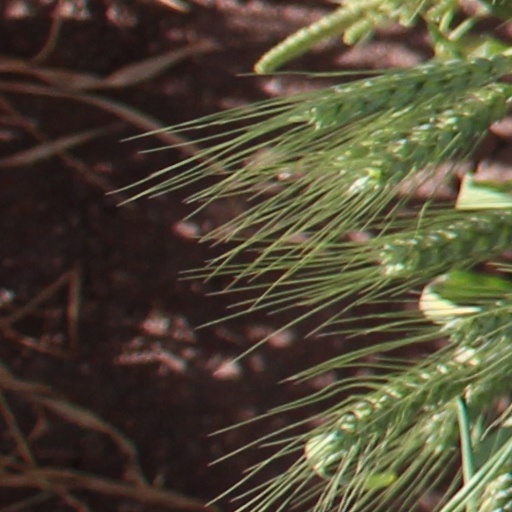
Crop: wheat